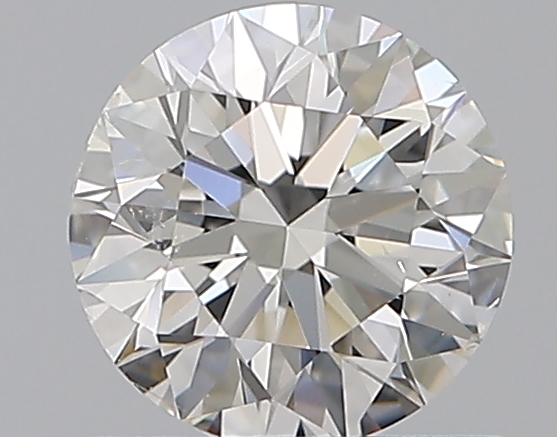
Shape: round
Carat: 0.7
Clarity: SI1
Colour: G
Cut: EX
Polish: EX
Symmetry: EX
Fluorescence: M
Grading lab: GIA
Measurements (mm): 5.65 x 5.69 x 3.53